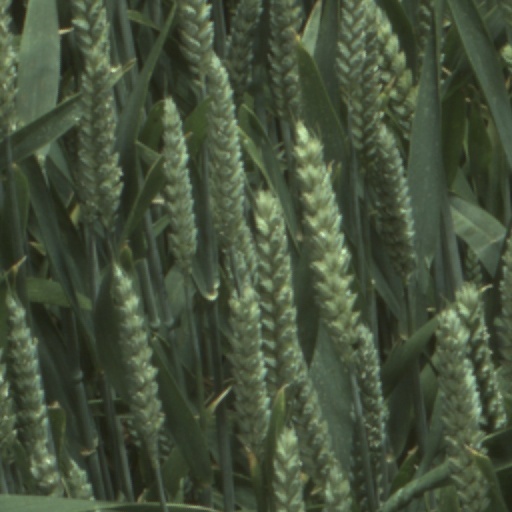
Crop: wheat